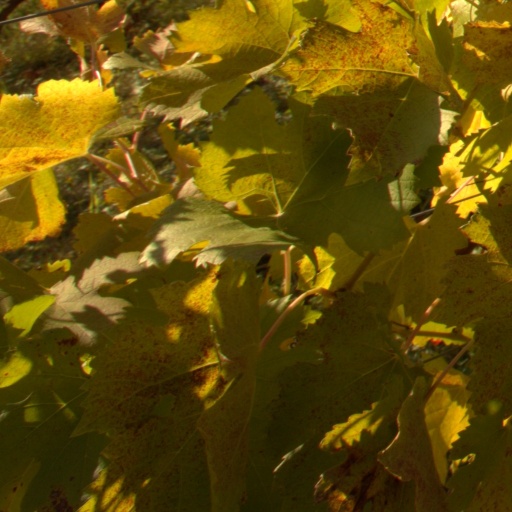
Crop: grape